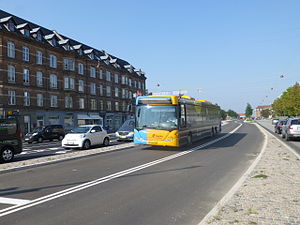
Den kvikke vej
Linje 150S på Lyngbyvej på den første dag med Den kvikke vej.
Den kvikke vej er en bus rapid transit med højklassede busbaner og stoppesteder mellem Nørreport Station og Ryparken Station i København. Mellem Fredensbro og Lyngbyvej ved Haraldsgade ligger busbaner og stoppesteder afskærmet midt i gaderne, mens der på en stor del af resten benyttes traditionelle busbaner og stoppesteder i siden.